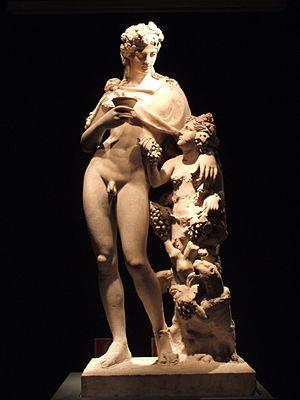
Véies est une des douze plus importantes cités étrusques, fondée à ce qui semble au IXᵉ siècle av. J.-C., et située à la frontière sud de l'Étrurie à 15 km au nord-ouest de Rome dans les limites du Parc Régional de Véies, sur la commune de Formello. Au VIIIᵉ siècle av. J.-C. elle entre en compétition avec Rome pour le contrôle du Septem pagi et des salines dont sa prospérité dépendait, pour finir conquise par le général romain Marcus Furius Camillus, dit Camille, en 396 av. J.-C., après un siège de dix ans. Refondée comme colonie romaine au Iᵉʳ siècle av. J.-C. et transformée en municipe par l'empereur Auguste, l'étendue et l'importance de la ville durant l'époque romaine furent cependant beaucoup moins importantes qu'à l'époque étrusque, et elle fut définitivement abandonnée au IVᵉ siècle.